History of Virginia on stamps

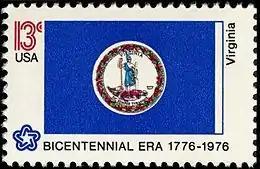

The Commonwealth of Virginia has been commemorated on stamps in its state flag, state bird and state flower.